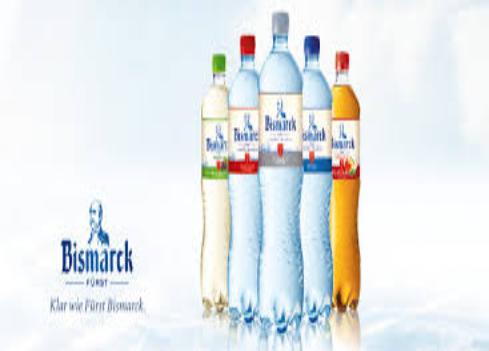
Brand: Furst Bismarck
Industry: Food